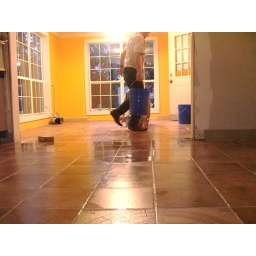
New floor in kitchen & sun room